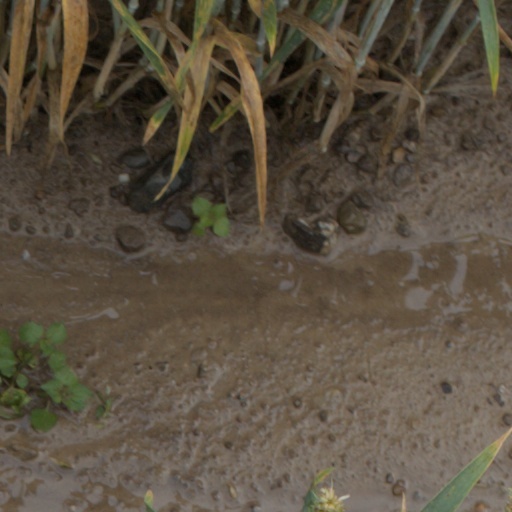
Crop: wheat